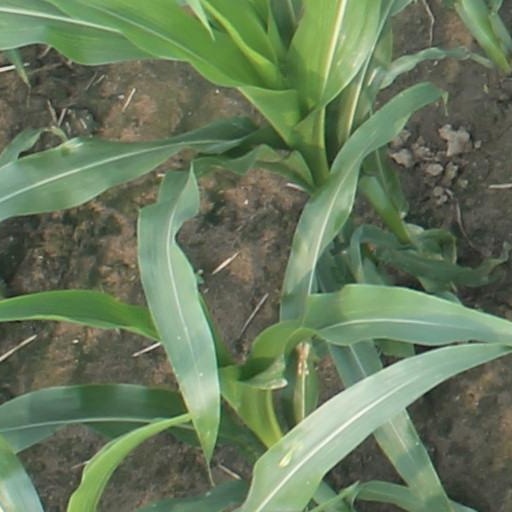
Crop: maize; corn